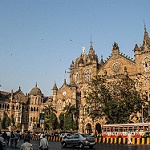
Scene: Outdoor